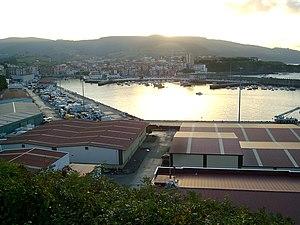
Bermeo est une commune de la comarque de Busturialdea en Biscaye dans la communauté autonome du Pays basque. Il s'agit de la localité la plus peuplée de la région du Urdaibai avec plus de 17 000 habitants. La ville a eu le titre de « Tête de Biscaye » de 1476 à 1602. Elle a été fondée en 1236.